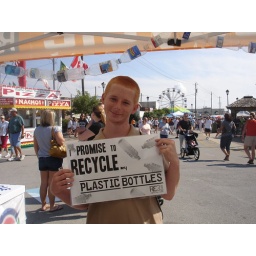
A plastic bottle recycling promise at the 2009 Seafood Festival in Morehead City NC (10/3/2009)